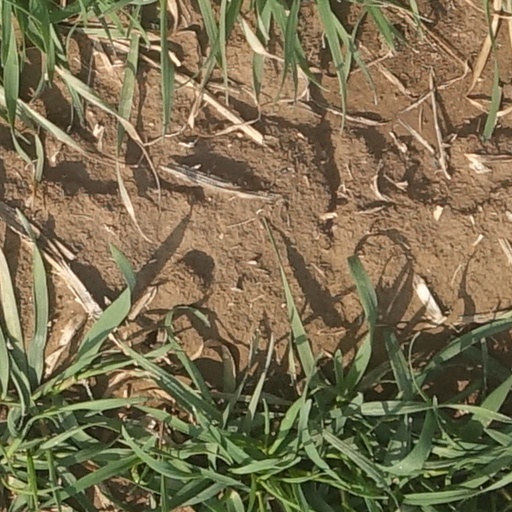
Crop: wheat